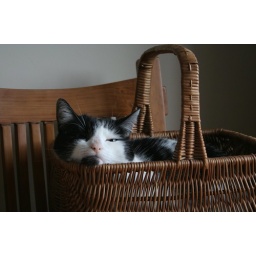
kitten in a basket